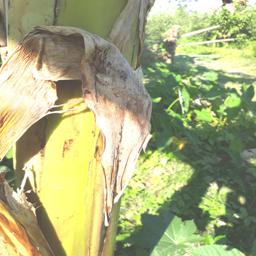
Label: PSEUDOSTEM WEEVIL